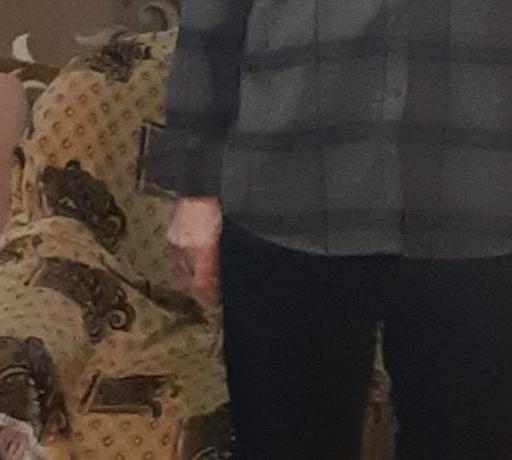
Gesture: no_gesture